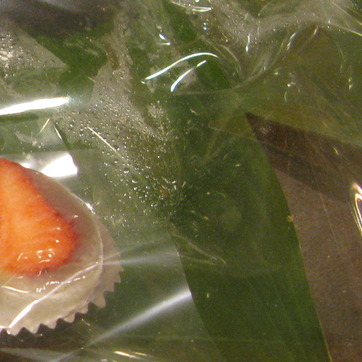
Material: plastic